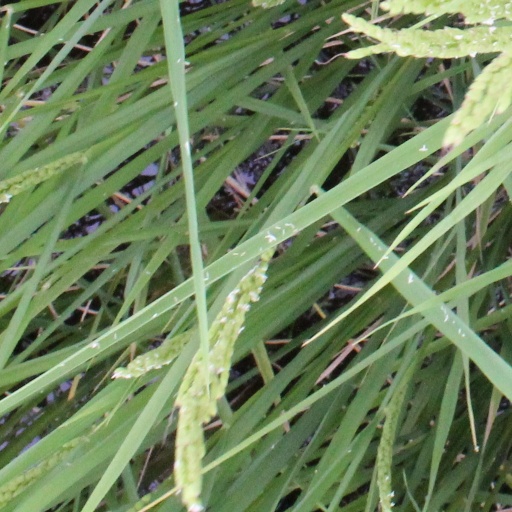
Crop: rice